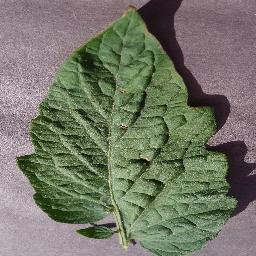
Label: Tomato___Target_Spot